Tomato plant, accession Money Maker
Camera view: vertical (180 deg); turntable rotation: 330 degrees
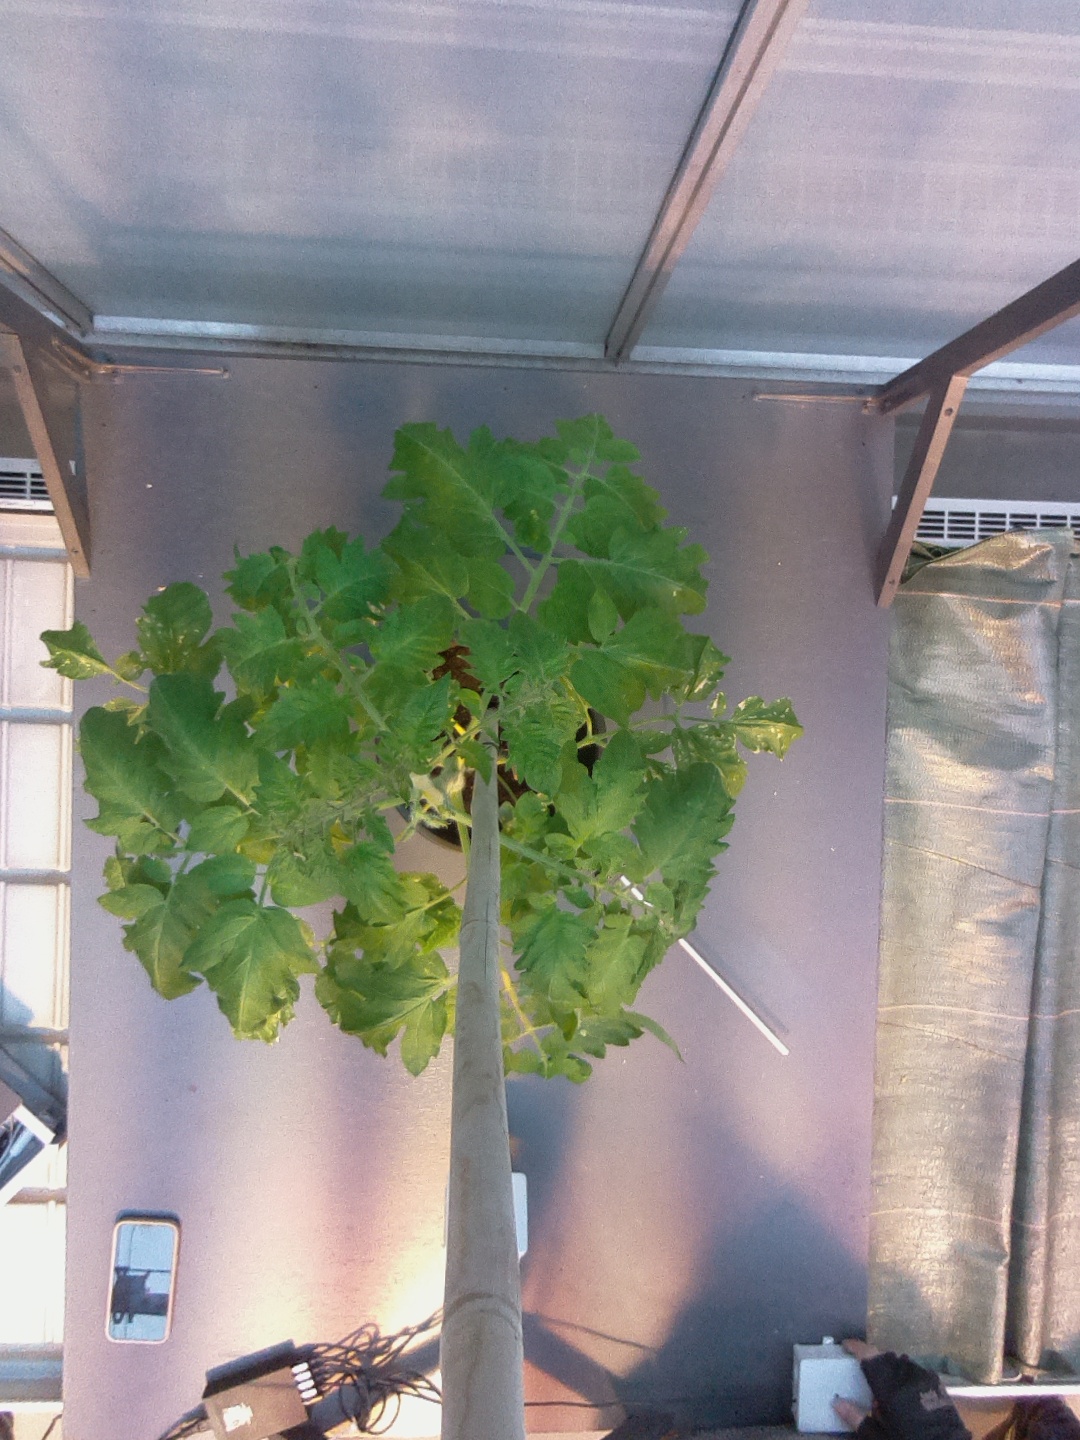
BBCH growth stage 52: 2 inflorescences visible